Slowdive

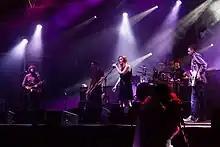
Slowdive performing at Primavera Sound 2014

After a Slowdive Twitter account and website were launched in January 2014, it was announced that Slowdive had re-formed to play the 2014 Primavera Sound festival in Barcelona and Porto. A 20-date summer world tour was announced, including performances at the Electric Picnic festival in Stradbally, County Laois; the FYF Fest in Los Angeles; the Fortress Festival in Fort Worth, Texas; the Wave-Gotik-Treffen festival in Leipzig; the Roskilde Festival in Denmark; the Radar Festival in Italy and the Off Festival in Katowice, Poland. A North American tour, also 20 dates, was announced for October and November 2014. Former drummer Simon Scott returned to the band for the reunion. Ian McCutcheon, the band’s final drummer prior to their break-up, who had later joined Halstead and Goswell in Mojave 3, did not return.